Ganga (2015 film)

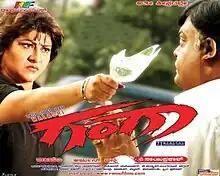
Official poster

Ganga is a 2015 Indian Kannada drama film written and directed by Sai Prakash, and produced by Ramu. The film stars Malashri in the lead role. The supporting cast features Srinivasa Murthy, Hema Chowdhary, Pavithra Lokesh, Rangayana Raghu, Suchendra Prasad, Sharath Lohitashwa. Malashri won her first Karnataka State Film Award for Best Actress for her performance in this movie.